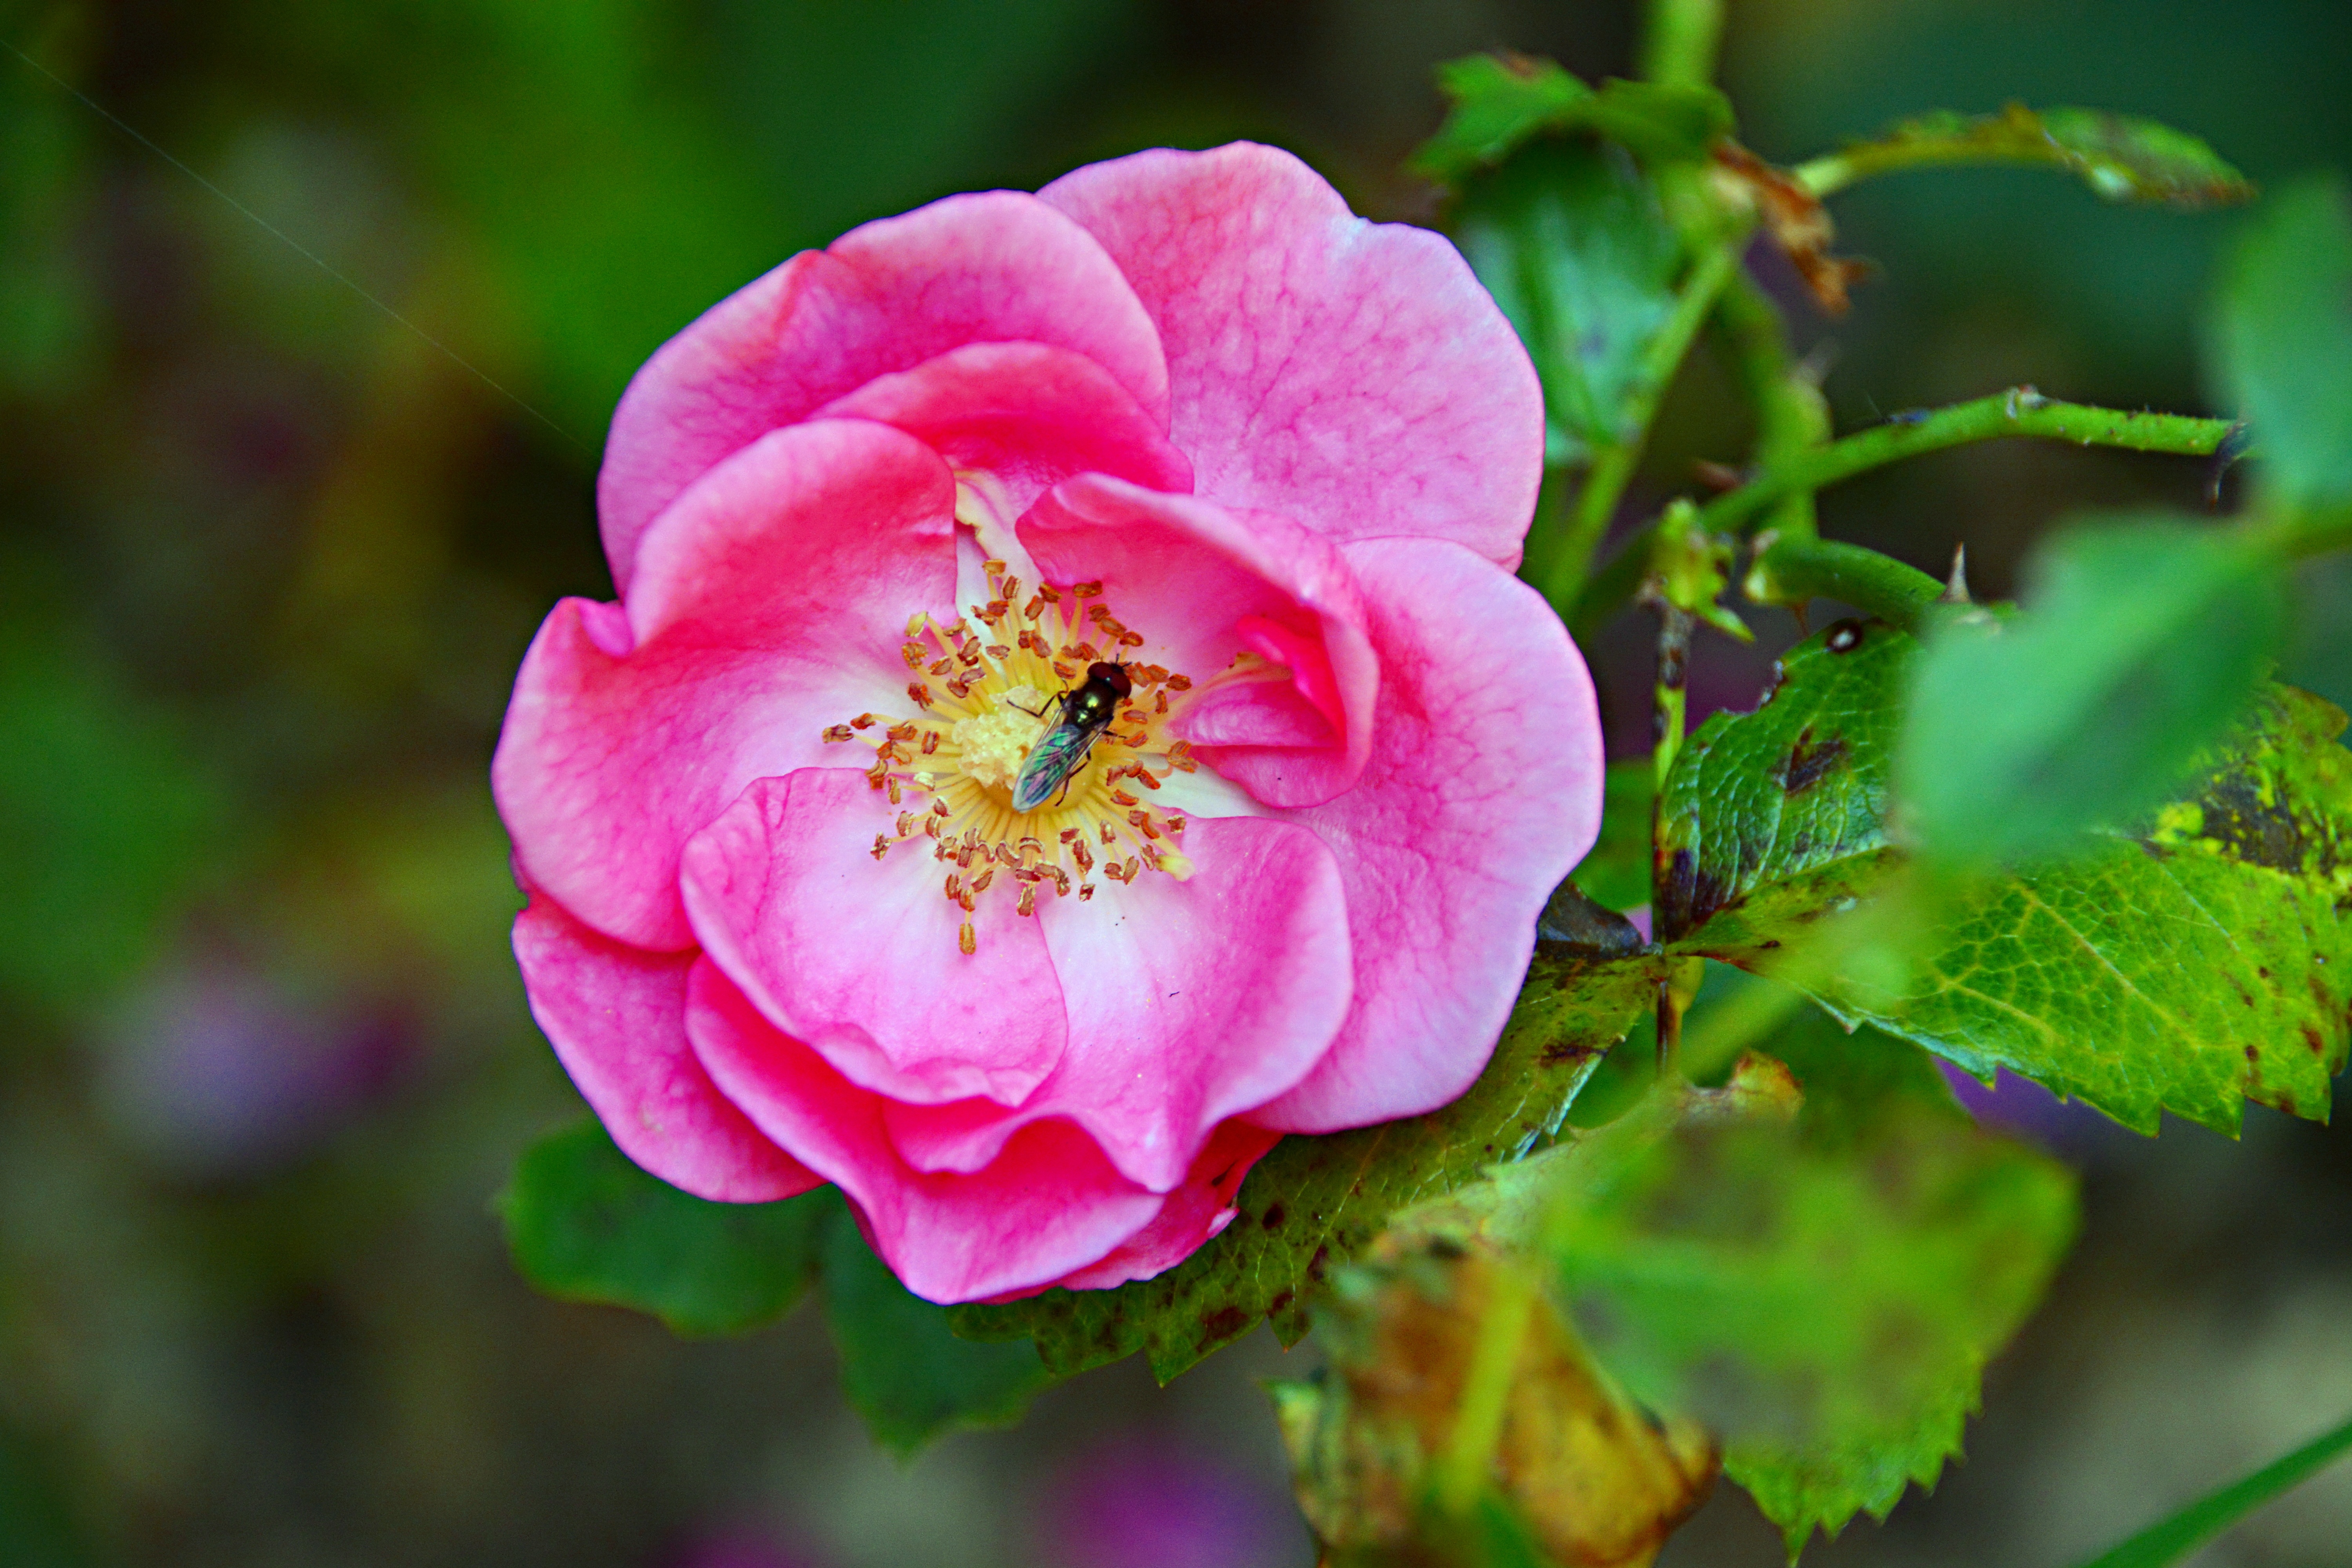
nature, blossom, plant, flower, petal, rose, insect, botany, garden, flora, shrub, floribunda, forage, macro photography, rosa canina, flowering plant, garden roses, rose family, land plant, rose order, rosa rubiginosa